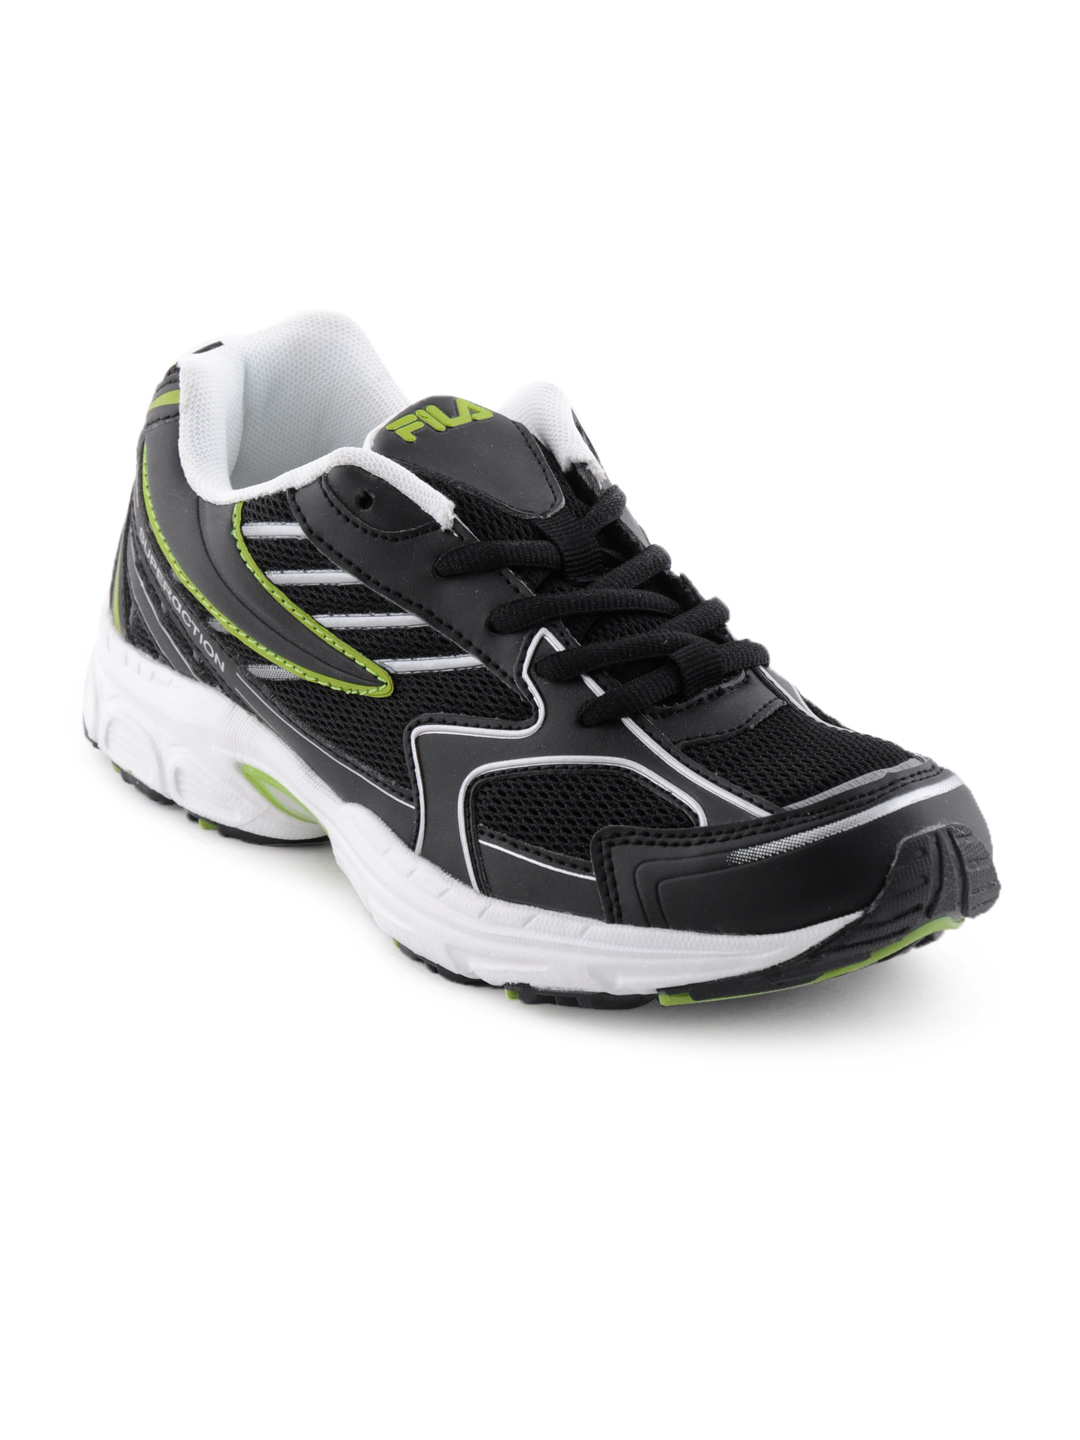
FILA Women Black Breath Sports Shoe
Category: Footwear / Shoes / Sports Shoes
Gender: Women
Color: Black
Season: Fall 2011
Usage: Sports